The Tree of Life (film)

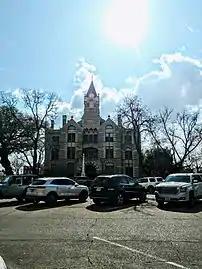

Principal photography began in Texas in 2008. Cinematographer Emmanuel Lubezki returned to work with Malick after collaborating with him on "The New World". The film was shot in 1.85:1 and often used natural light. The film used 35mm, 65mm, and IMAX formats. Locations included Smithville, Houston, Matagorda, Bastrop, Austin, Dallas, and Malick's hometown of Waco.